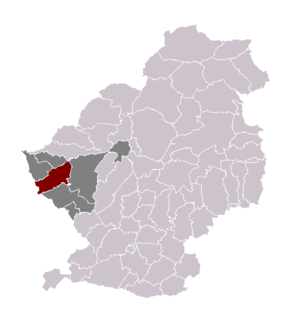
Cuincy dans son canton et son arrondissement
Cuincy est une commune française située dans le département du Nord et la région Hauts-de-France. Située à trois kilomètres de la Place d’armes de Douai et à 35 kilomètres de Lille, Cuincy s’étend sur 701 hectares dont 26 hectares d’espaces verts.